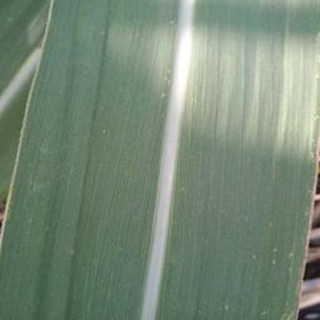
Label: healthy_sugarcane